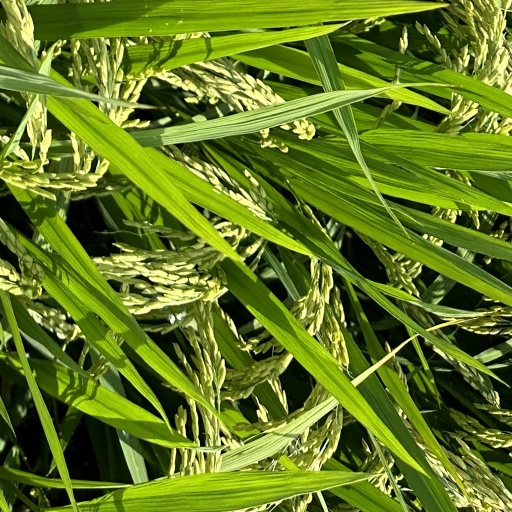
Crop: rice